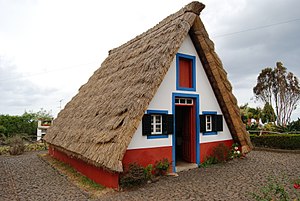
A-hus
Traditionelt stråtækt A-hus (palheiro), Santana, Madeira, Portugal
A-huset er en hustype, hvis primære kendetegn er at taget næsten når jorden. Gavlene er således nærmest trekantede, mens husets sider domineres af de store tagflader.